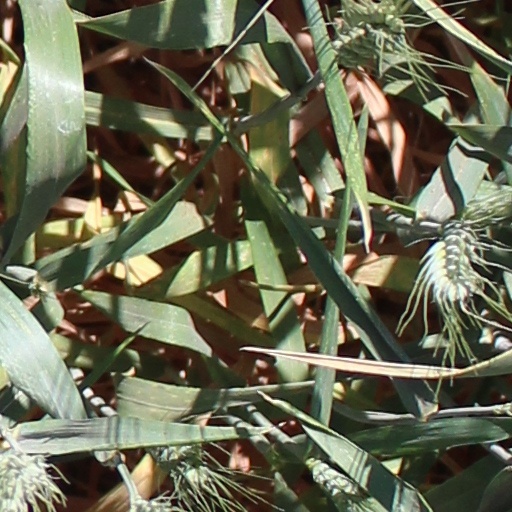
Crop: wheat